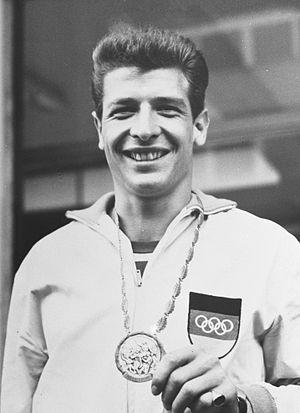
Carl Kaufmann est un ancien athlète ouest-allemand spécialiste du 400 mètres. Licencié au Karlsruher SC, il mesurait 1,83 m pour 76 kg.